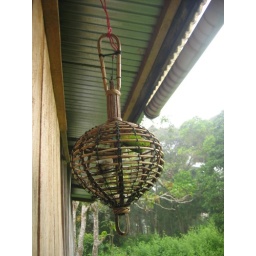
Caged birds outside house in Albai